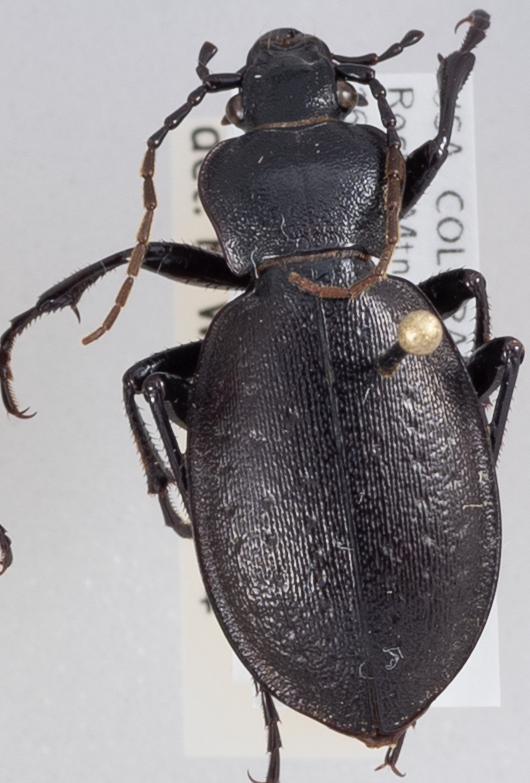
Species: Carabus taedatus
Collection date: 2018-07-23
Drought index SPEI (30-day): -0.404
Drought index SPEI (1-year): -1.01
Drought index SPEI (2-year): -0.46